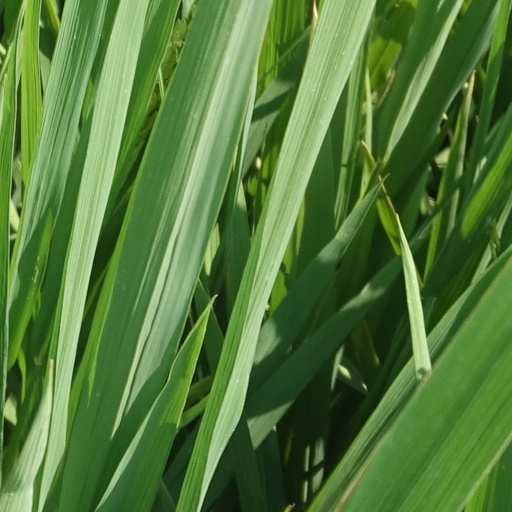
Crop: rice